Cape York (Queensland)

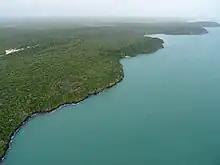
Cape York aerial view, 2018

Cape York was named by Lieutenant James Cook on his first voyage of exploration along the eastern coast of Australia in 1770. He named it on 21 August 1770 "in honour of His Royal Highness, the Duke of York" referring to Prince Edward, Duke of York and Albany.